Art Wall Jr.

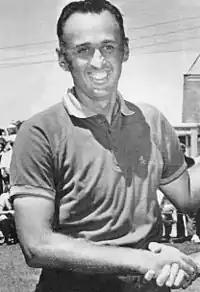
Wall at the 1959 Buick Open

Arthur Jonathan Wall Jr. (November 25, 1923 – October 31, 2001) was an American professional golfer, best known for winning the Masters Tournament in 1959.